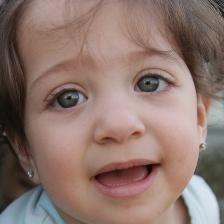
Label: faces